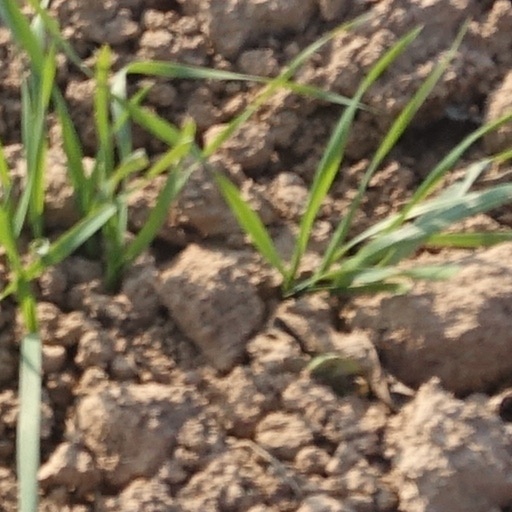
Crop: wheat